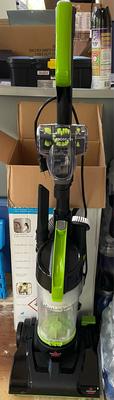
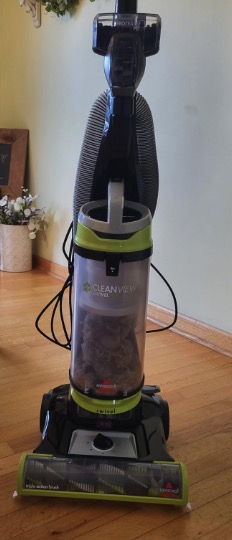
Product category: items_vacuum
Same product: no